Juliana Popjoy

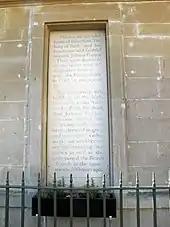
The plaque on her former house

At the end of her life, she returned to Bishopstrow where she died in 1777 at the reported age of 67. The same year, a cartoon was published showing her as "Lady Betty Besom" in a ridiculous wig, riding a dappled horse over the "sacred boundary of discretion". The cartoon by Matt(hew) Darly shows her, holding her besom and leaving behind the broom of marriage, the stool of repentance and a pile of bills for milliners, hairdressers, outfitters etc. Her face isn't shown.